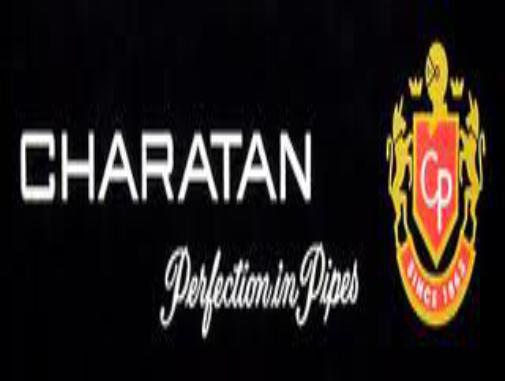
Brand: charatan
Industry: Necessities